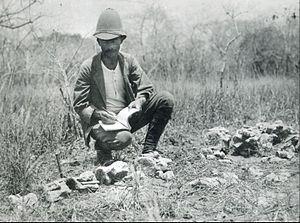
Werner Janensch, né le 11 novembre 1878 à Herzberg dans la province de Saxe et mort le 20 octobre 1969 à Berlin, est un paléontologue, géologue et explorateur allemand.
La formation de Tendaguru est une formation géologique fossilifère de Tanzanie. Elle est considérée comme la plus riche en fossiles du Jurassique supérieur d'Afrique. Sa faune fossile est similaire à celle de la formation de Morrison de l'ouest des États-Unis.